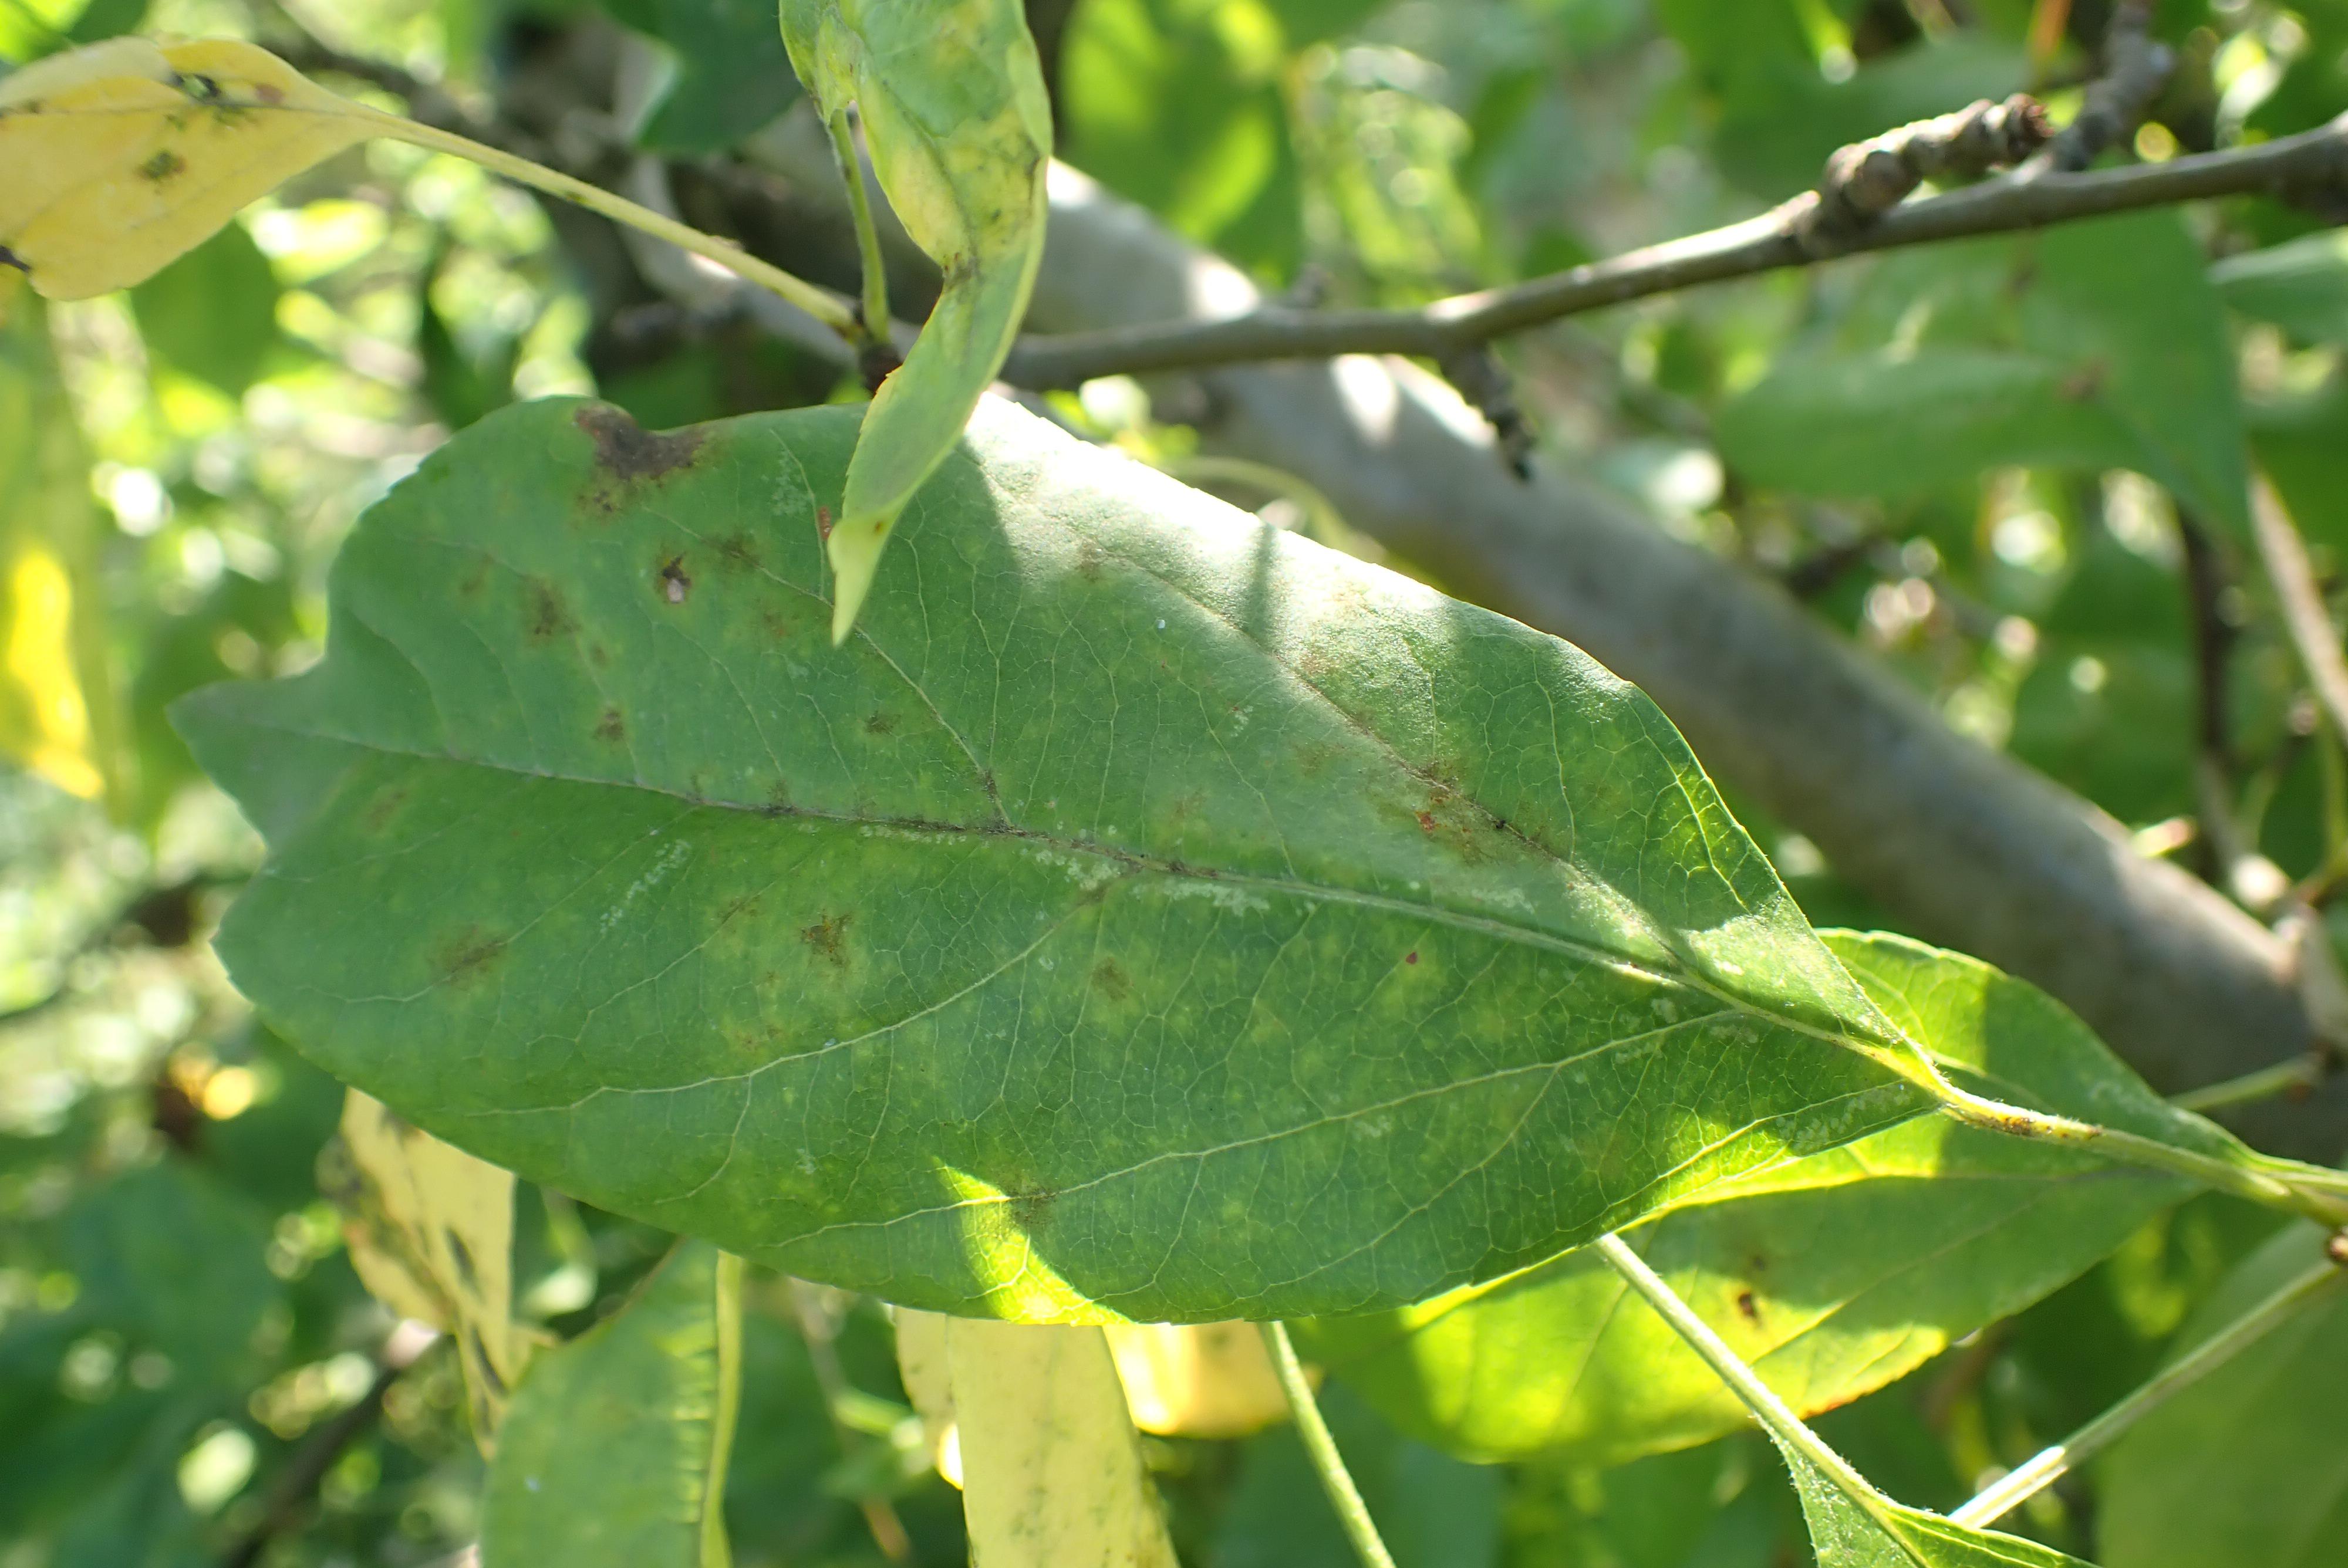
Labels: scab